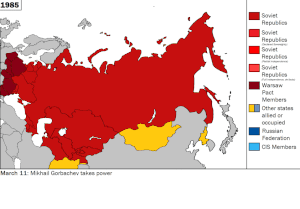
La dislocation de l'URSS, parfois dénommée dissolution de l’URSS, éclatement de l'URSS, ou encore effondrement de l’URSS se produisit le 26 décembre 1991, par la reconnaissance officielle de la sécession, intervenue dans les mois précédents, des républiques de l'Union des républiques socialistes soviétiques. C'était le résultat de la déclaration numéro 142-Н du Soviet suprême de l'Union soviétique qui reconnaissait l'indépendance des anciennes républiques soviétiques et créait la Communauté des États indépendants, bien que cinq des signataires l'aient ratifiée beaucoup plus tard ou ne l'aient pas fait du tout. La veille, le 25 décembre, le président soviétique Mikhaïl Gorbatchev, huitième et dernier dirigeant de l'URSS, avait démissionné, déclarant son poste éteint et transférant ses pouvoirs, y compris le contrôle des codes de lancement de missiles nucléaires, au Président de la fédération de Russie, Boris Eltsine. Ce soir-là, à 19 h 32, le drapeau soviétique fut abaissé pour la dernière fois du Kremlin et remplacé par le drapeau russe pré-révolutionnaire.
Le terme de balkanisation est utilisé pour décrire le processus de fragmentation et de division d’une région ou d’un État en des États et régions plus petits et souvent hostiles les uns envers les autres.